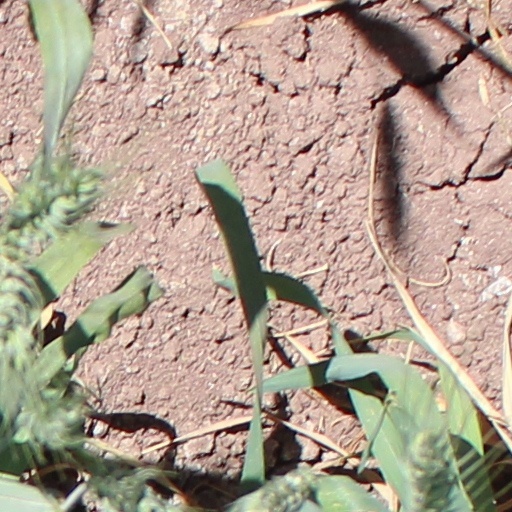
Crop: wheat